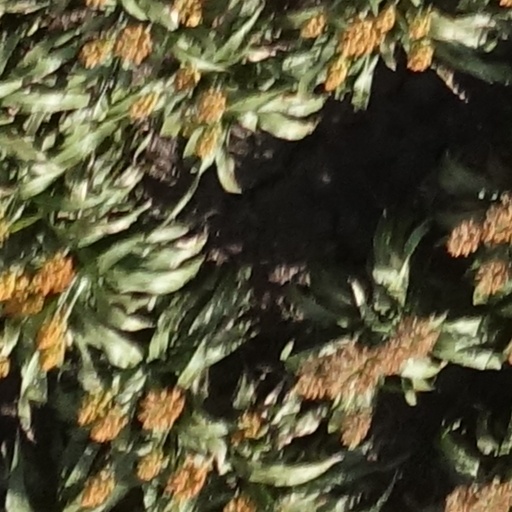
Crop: sorghum